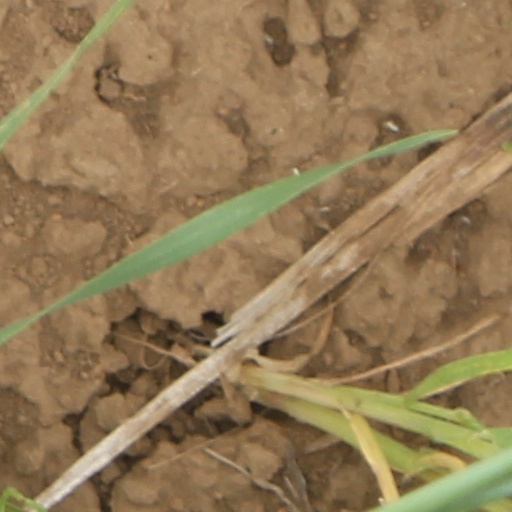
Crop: wheat